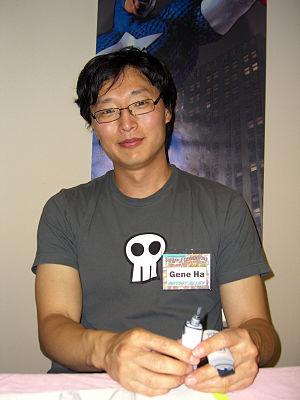
Gene Ha est un dessinateur de comics américain.